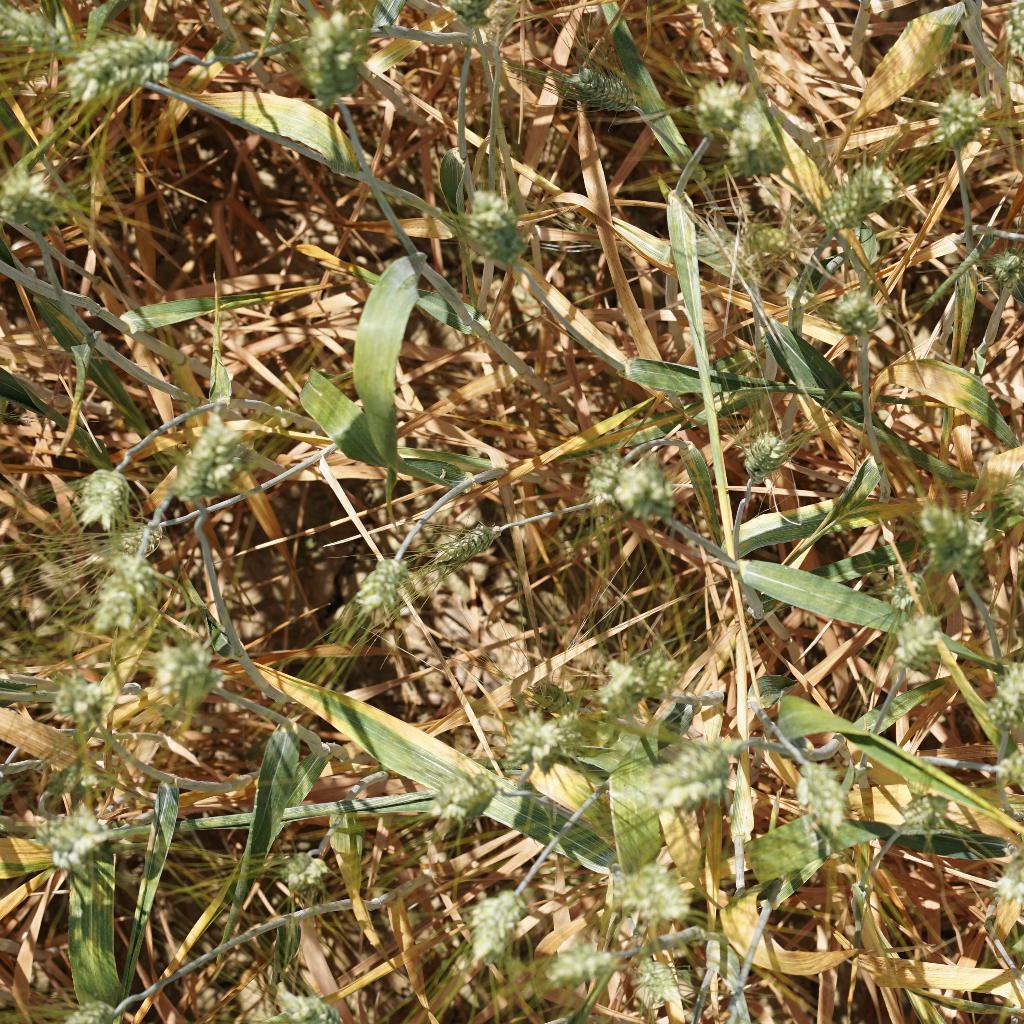
Country: France
Location: Gréoux
Wheat development stage: Filling